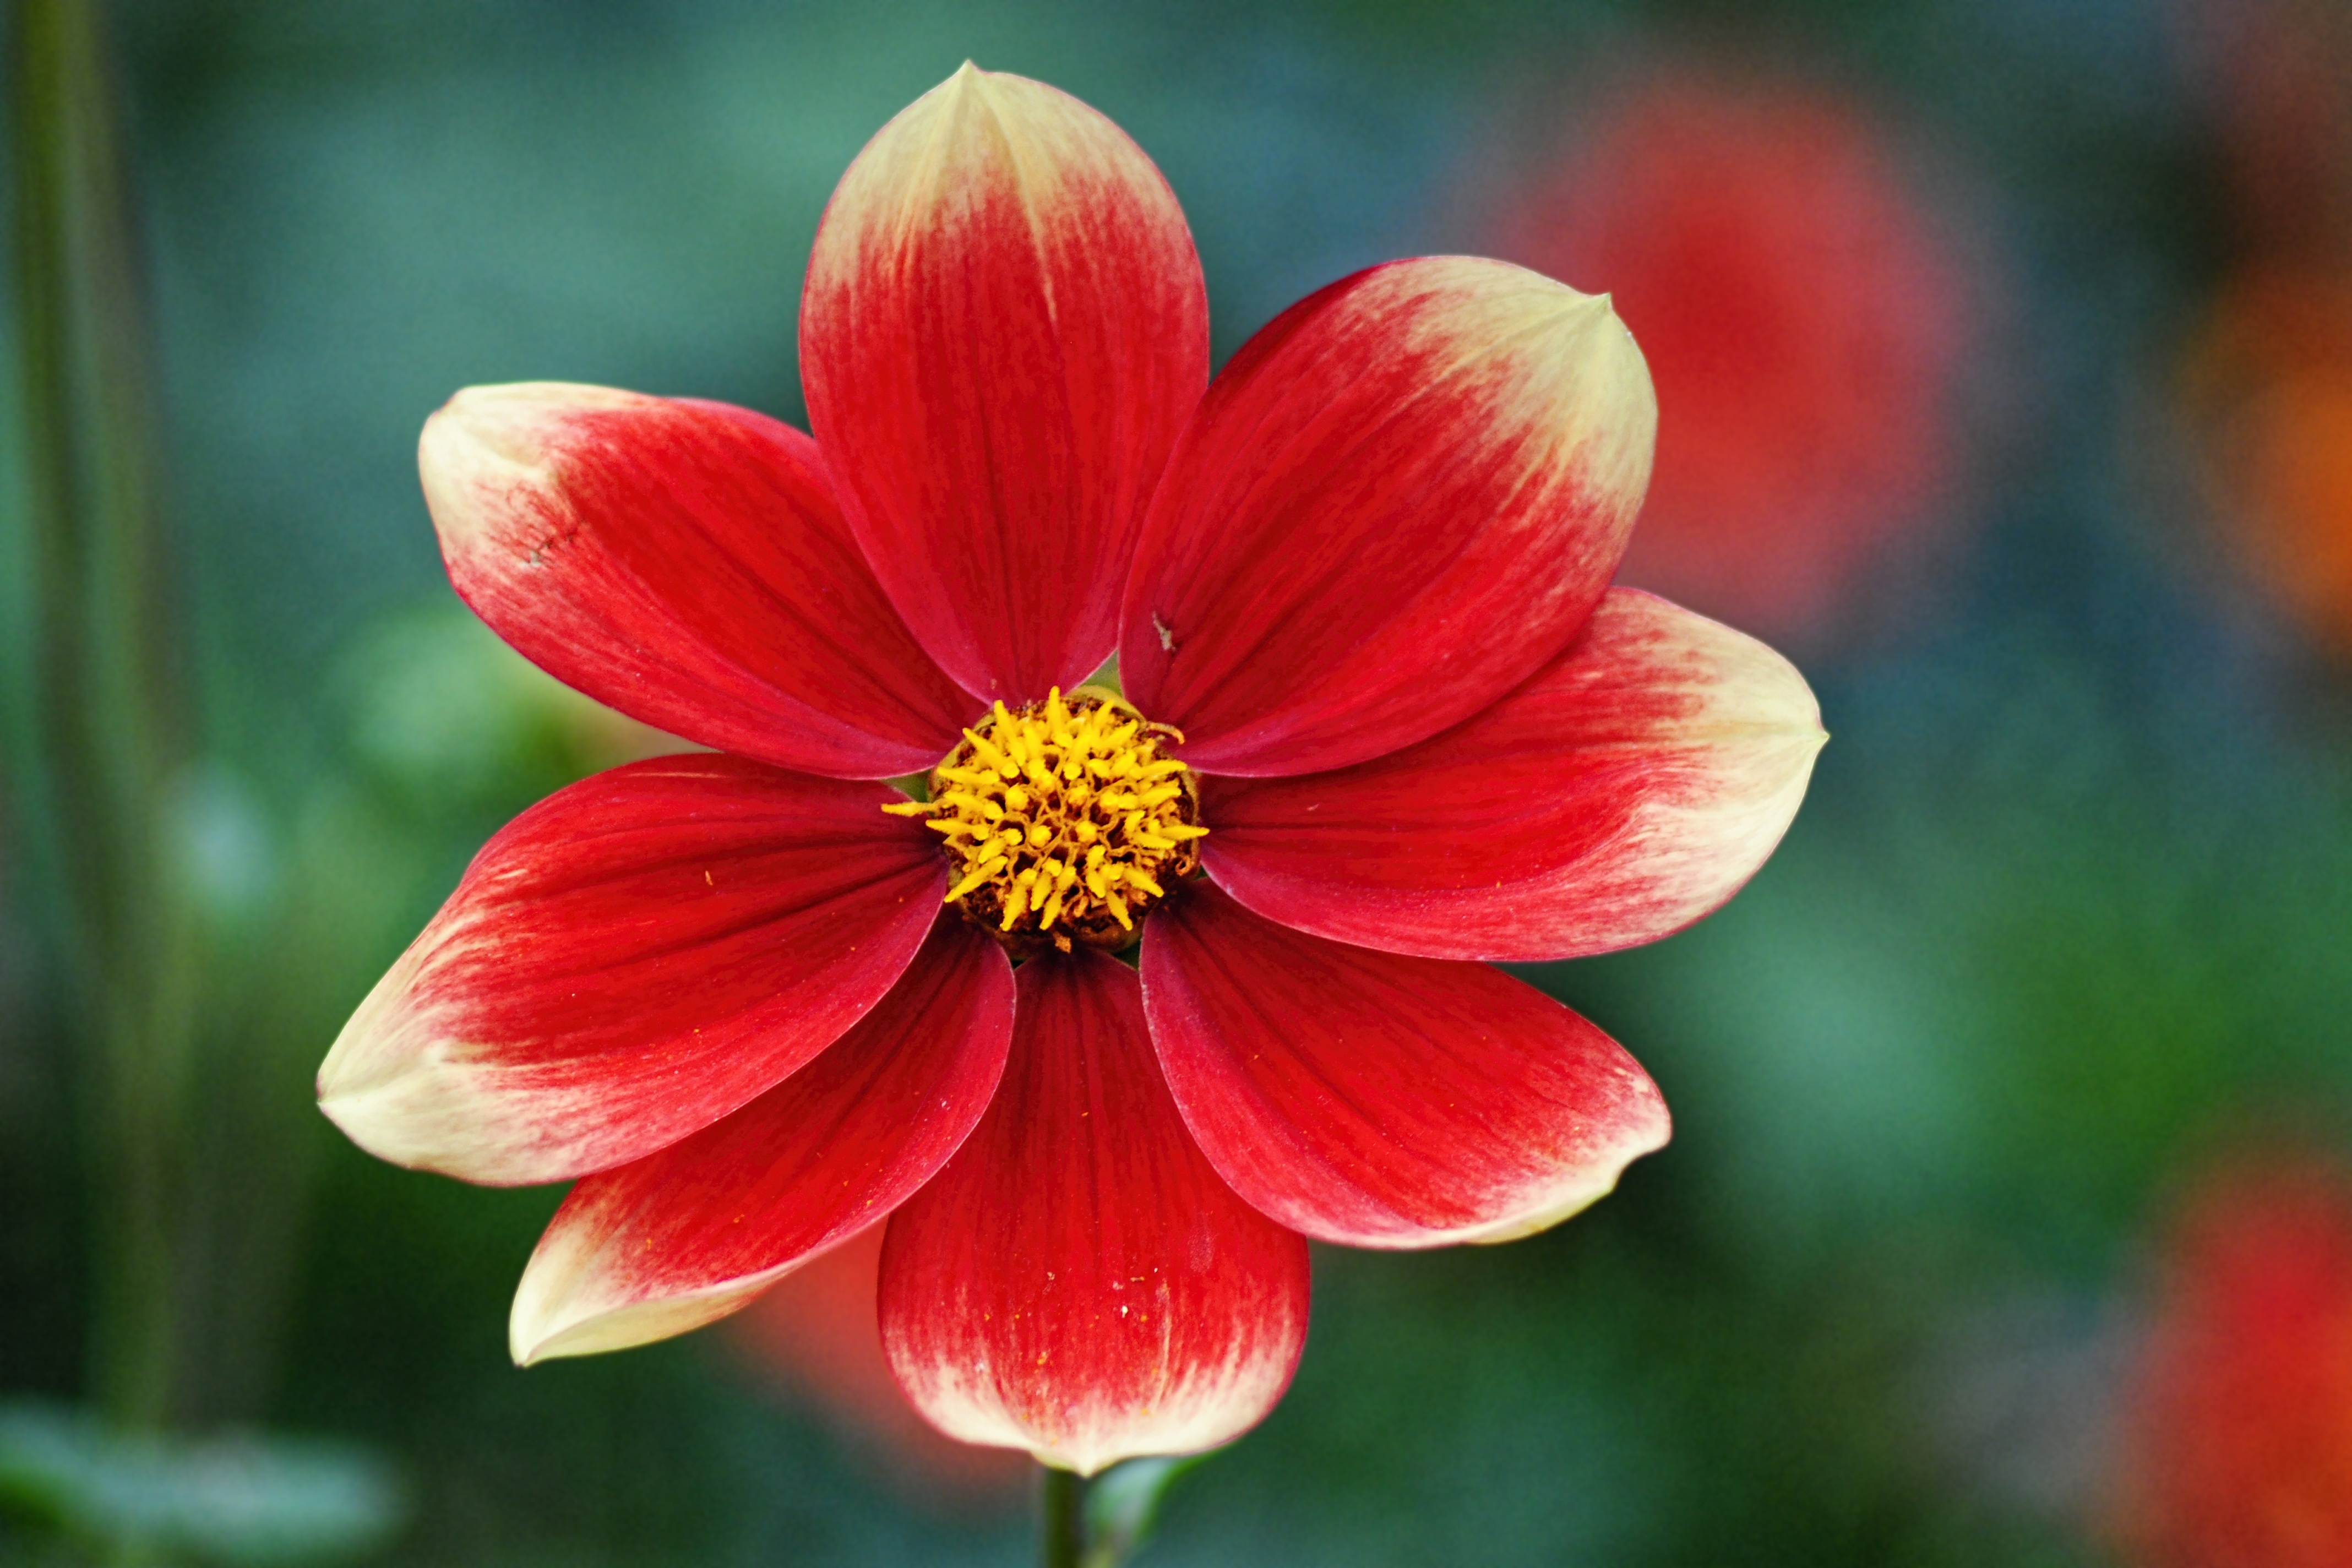
blossom, plant, photography, flower, petal, bloom, red, botany, flora, close up, dahlia, late summer, dahlia garden, fiery, autumn flower, macro photography, flowering plant, daisy family, plant stem, land plant, garden cosmos